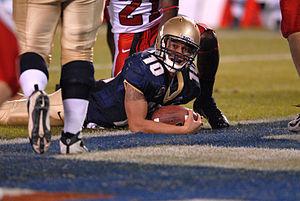
La transformation à deux points, la conversion à deux points ou la two-point conversion, est, au football canadien et au football américain, une action optionnelle qui permet d'inscrire immédiatement après un touchdown deux points supplémentaires. Pour cette séquence de jeu, l'équipe inscrit un total de 8 points.